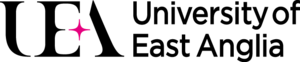
University of East Anglia
University of East Anglia er et offentlig forskningsuniversitet i Norwich, England. Det blev etableret i 1963 på 130 hektar campus vest for byens centrum. Universitetet har fire fakulteter og 26 studieretninger. Den årlige indkomst for institutionen i 2016–17 var £273.7 million, hvoraf £35,6 millioner var fra forskningstilskud og -kontrakter, med en udgift på £262.6 mio.